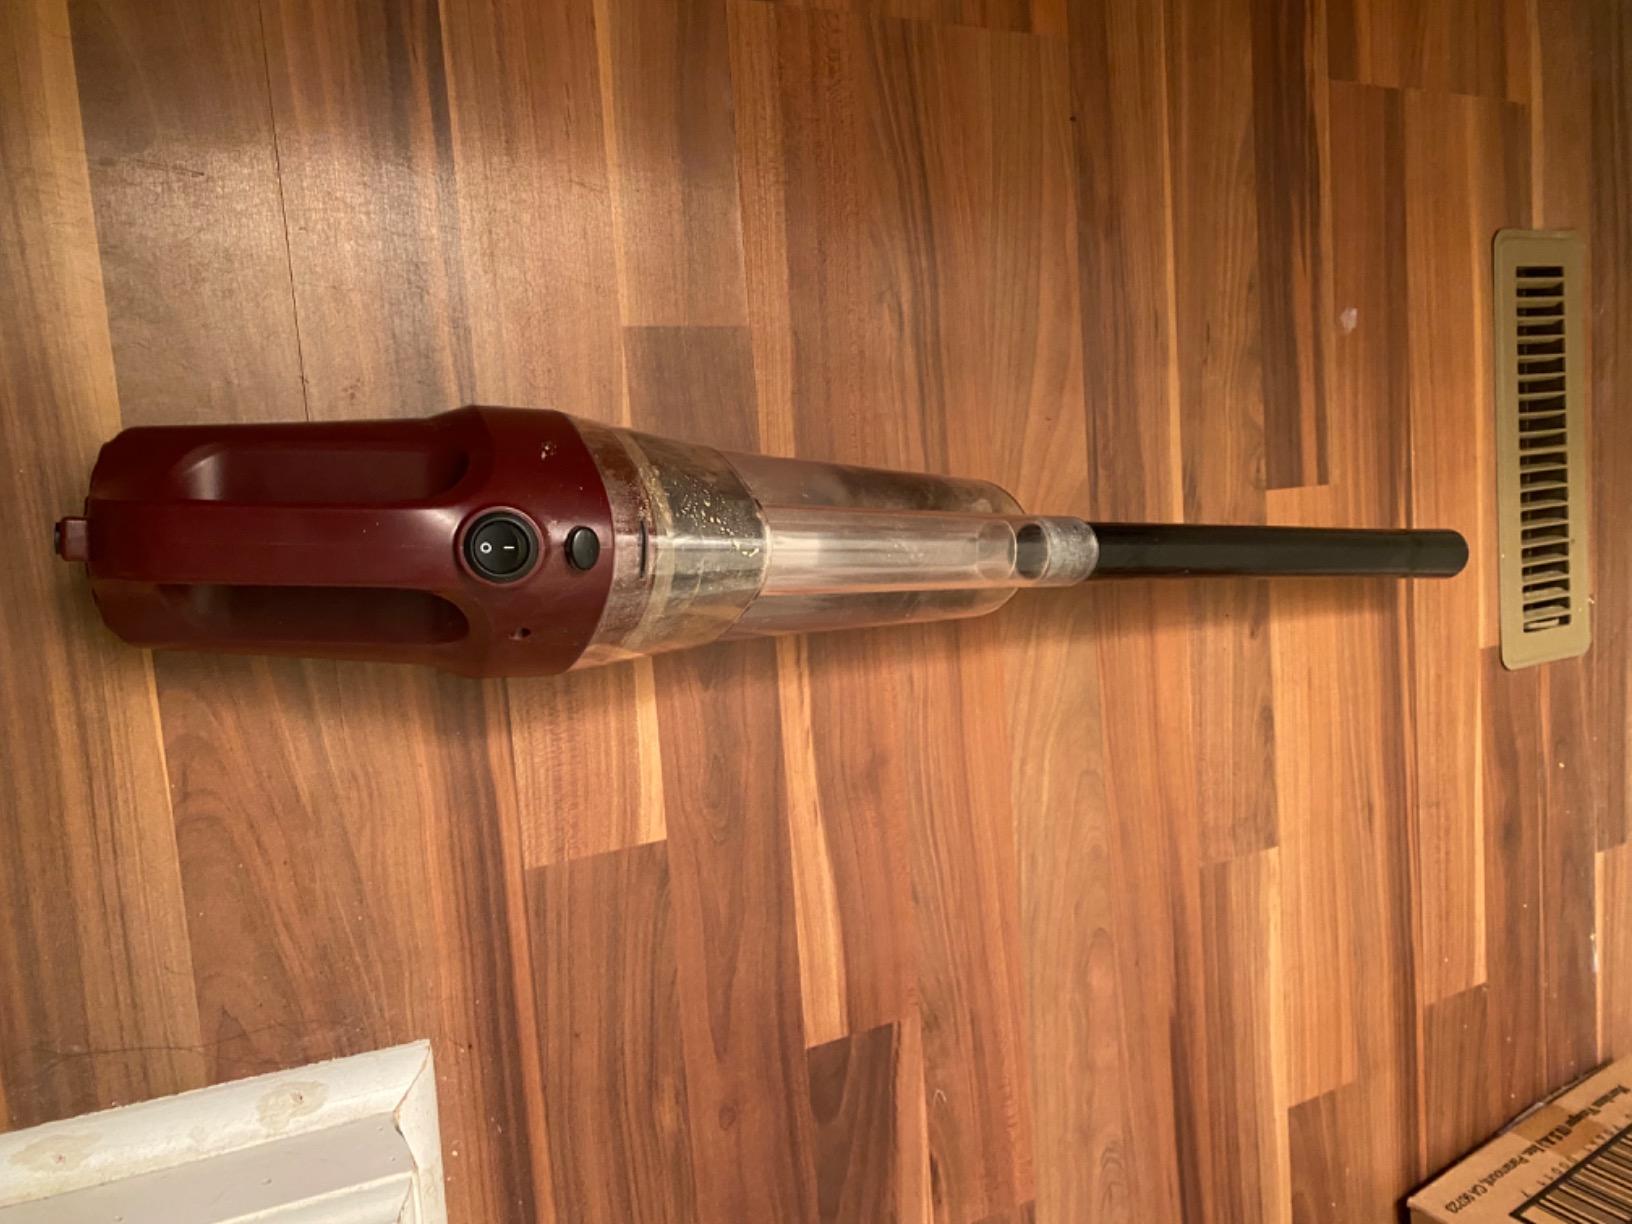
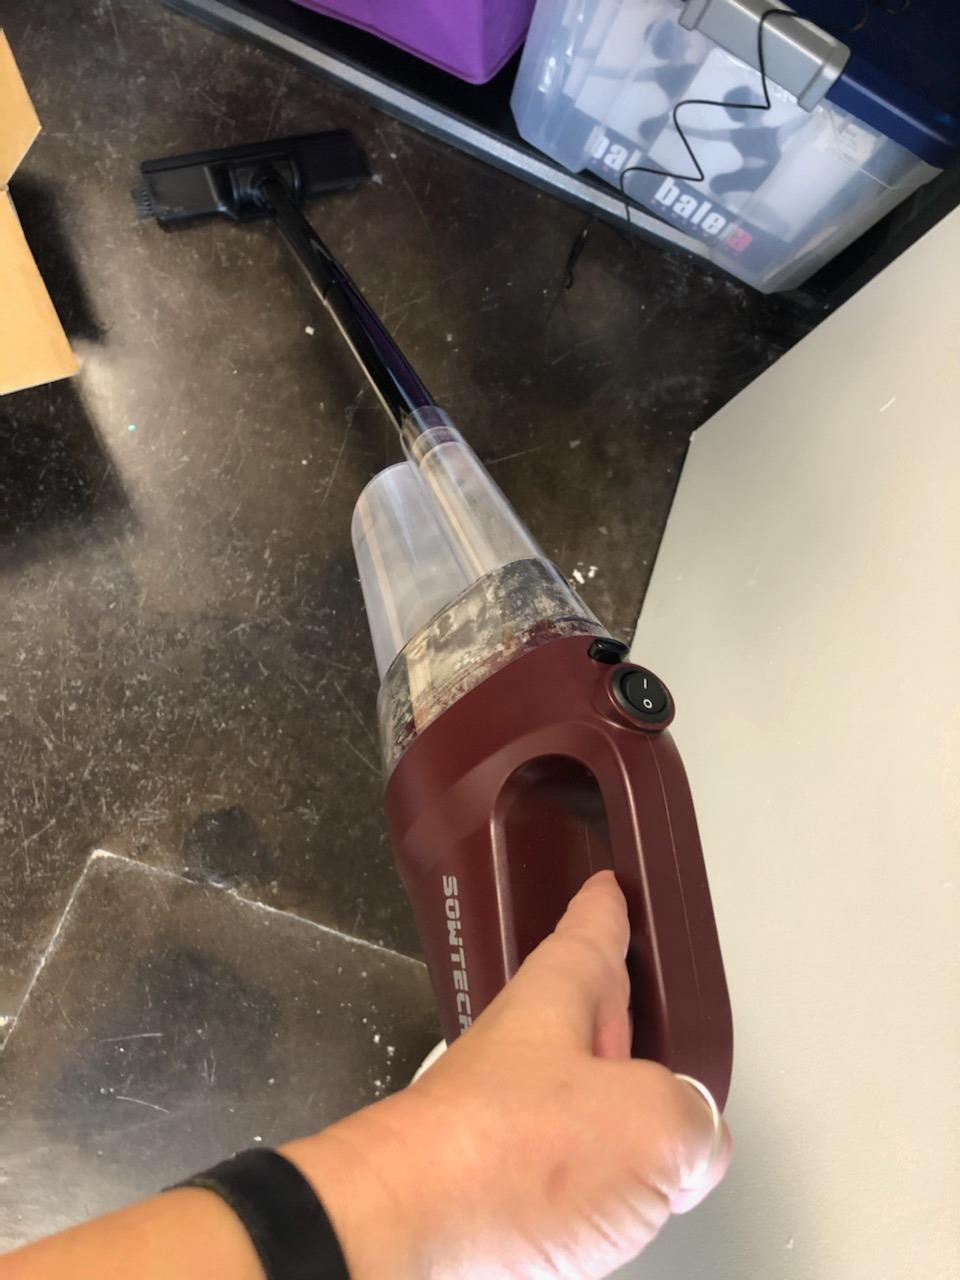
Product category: items_vacuum
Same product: yes